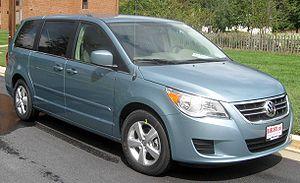
Le Volkswagen Routan est un monospace vendu par VW en Amérique du Nord mais il est entièrement fabriqué par Chrysler au Canada. Il est basée sur la plateforme des Chrysler Town & Country et des Dodge Grand Caravan.